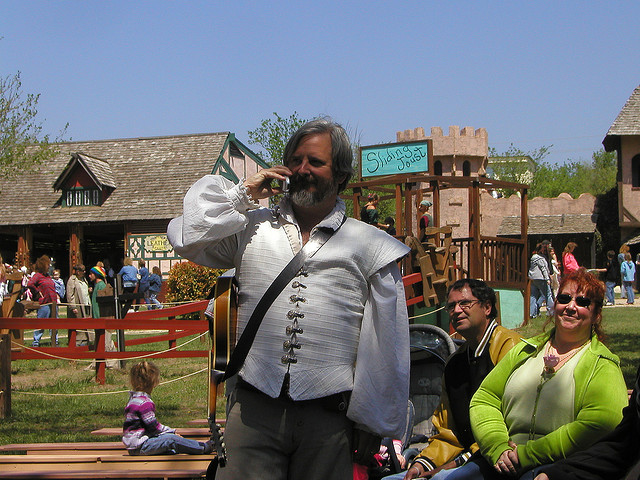
user: Given an image and a question. Answer the question in a short answer. Question: What kind of event is this? Short Answer:
assistant: fair